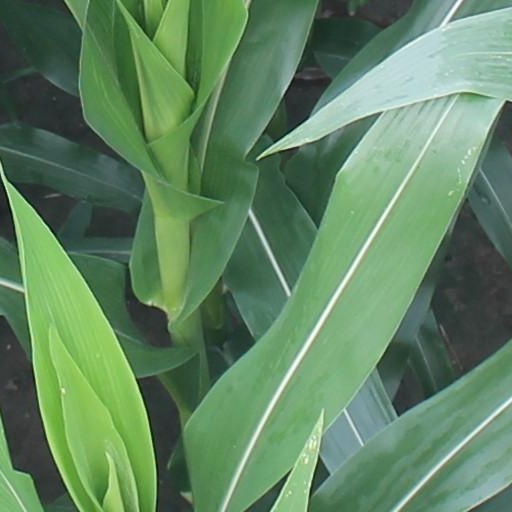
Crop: maize; corn